Insecticidal (film)

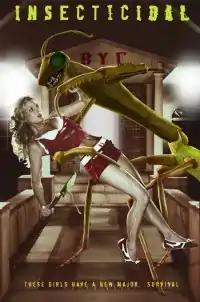
Release poster

Insecticidal is a 2005 Canadian comedy horror film directed by Jeffery Scott Lando. In the film, a college student performs experiments on insects until a housemate tries to kill them. The insects grow to huge sizes and turn the sorority house into a nest, trying to kill the residents.